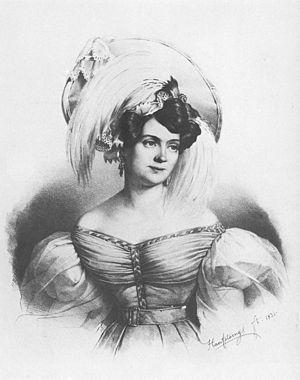
Charlotte Birch-Pfeiffer, née le 23 juin 1800 à Stuttgart et morte le 25 août 1868 à Berlin, est une actrice dramatique et une femme de lettres allemande qui a adapté pour la scène des œuvres littéraires et composé quelques pièces.
Les arts du spectacle en Suisse sont les traditions et la production artistique en Suisse notamment dans les domaines de la danse, du théâtre et du cirque.